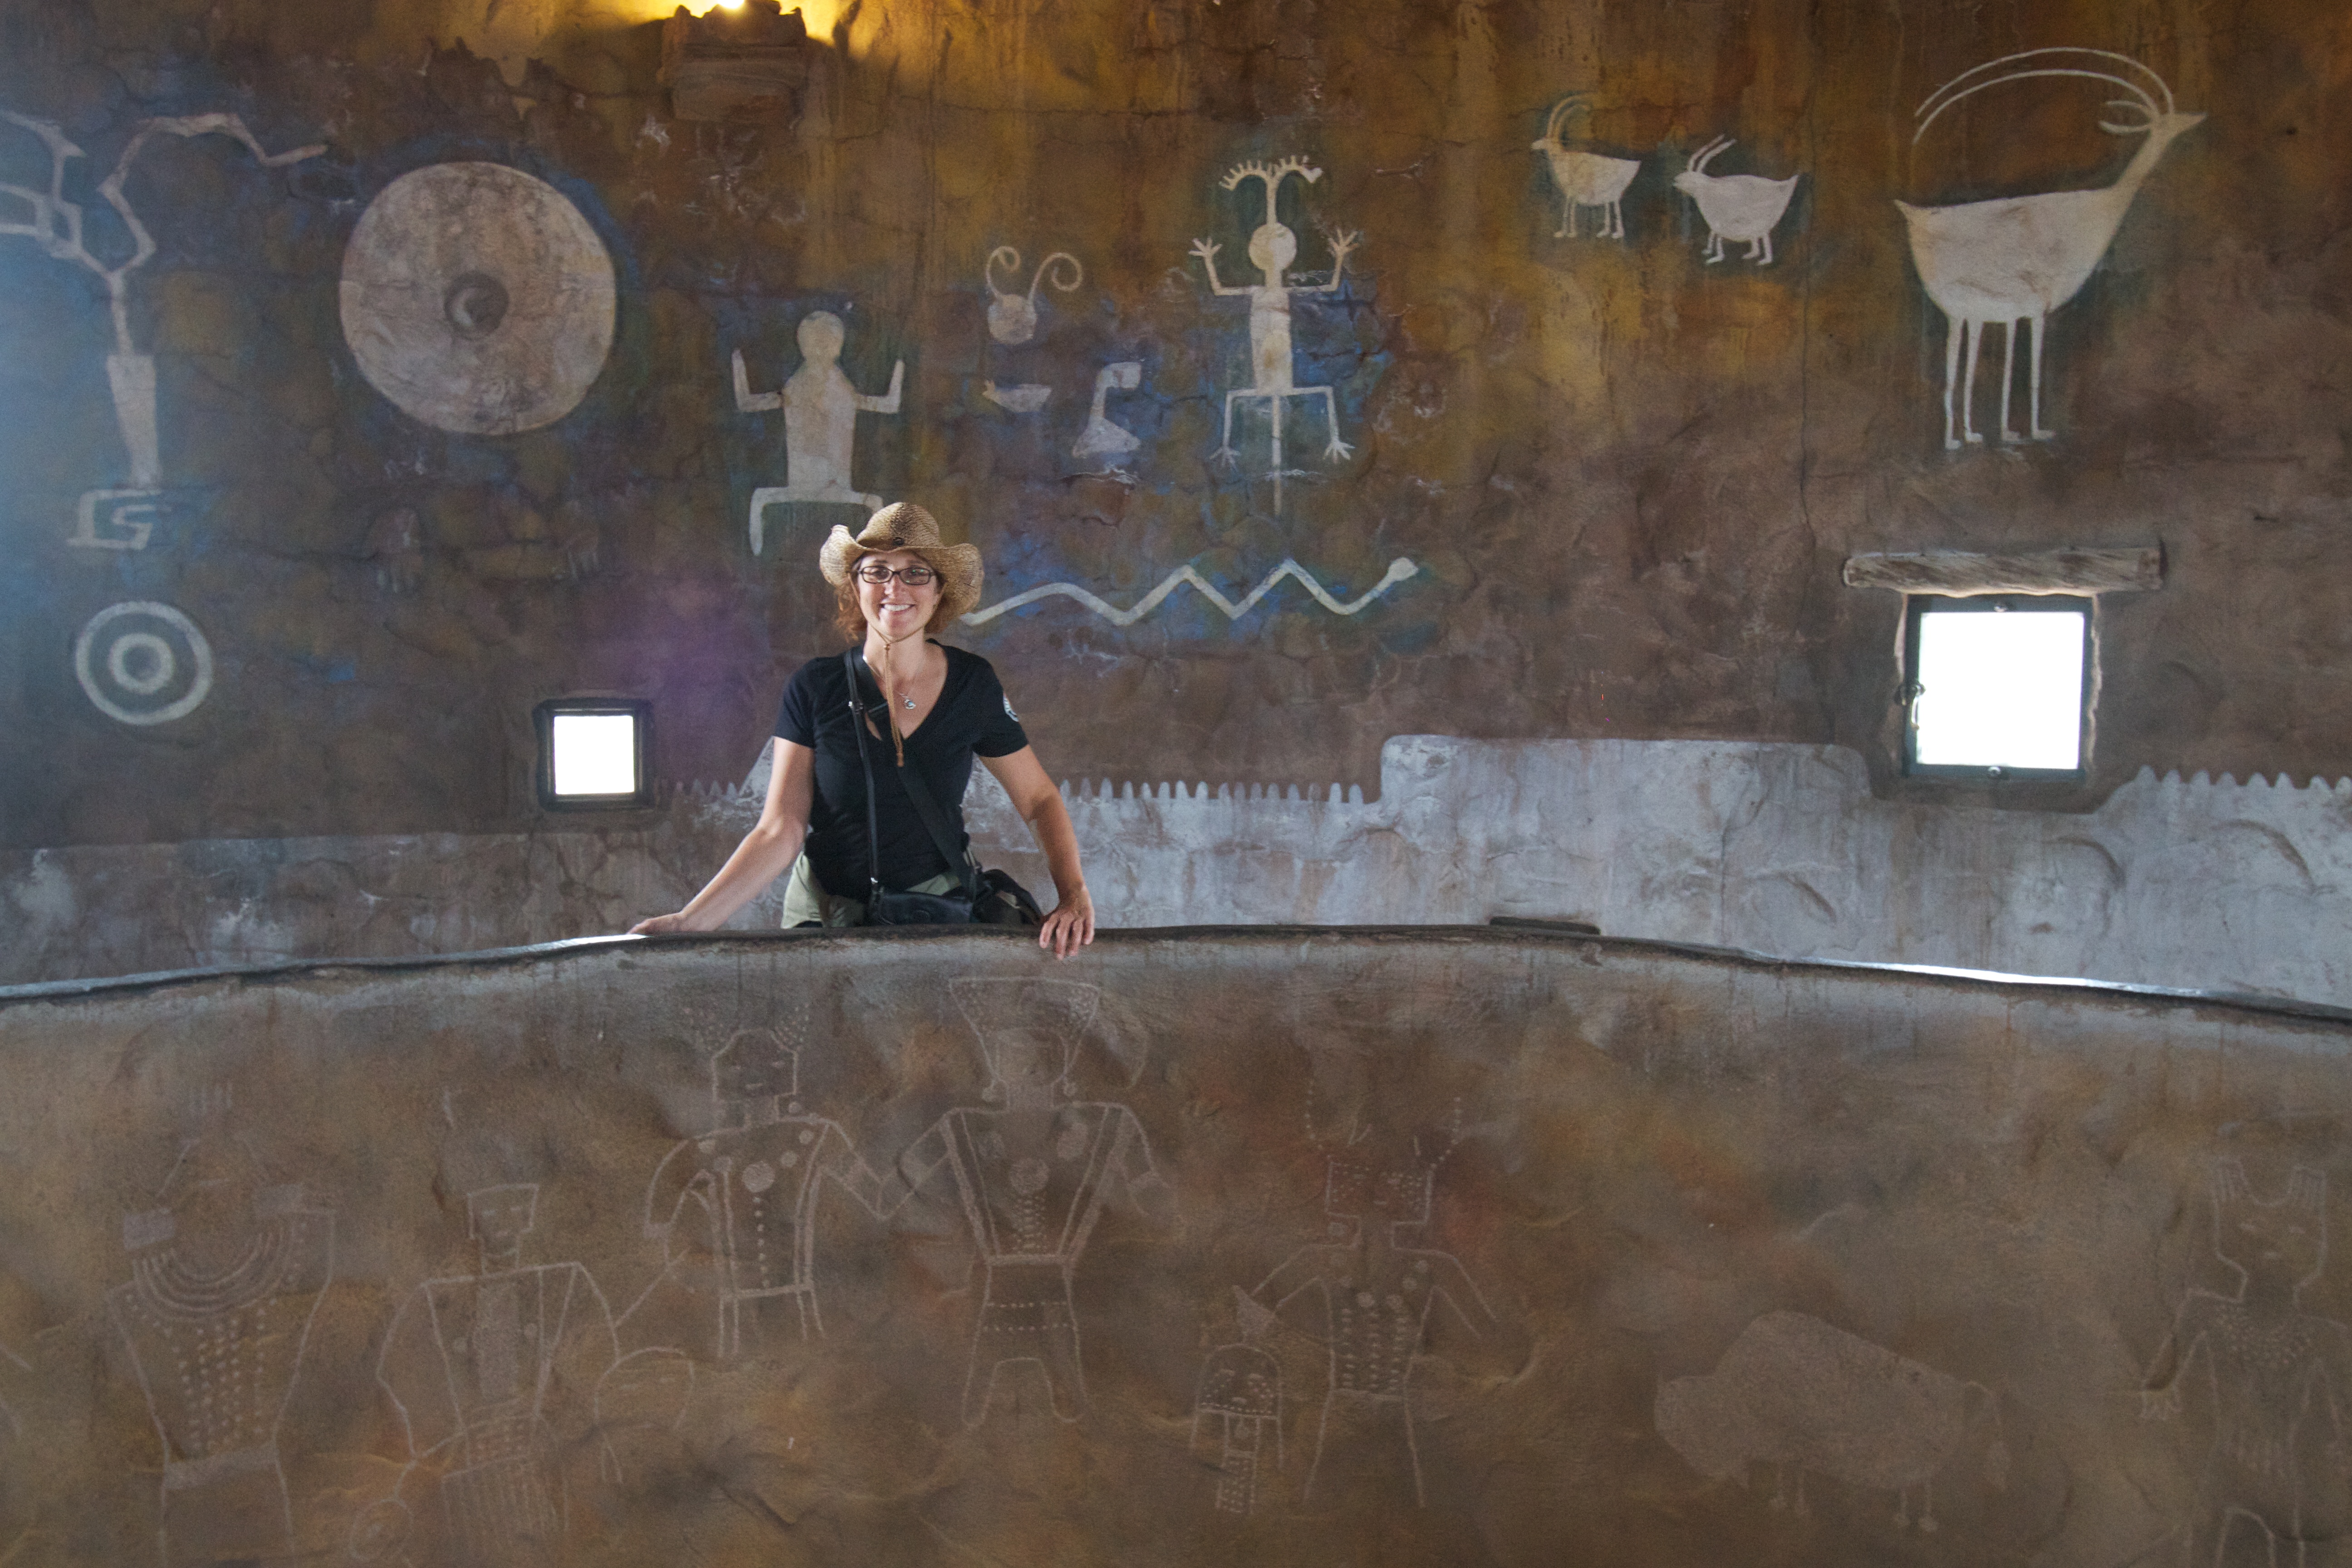
floor, wall, painting, art, mural, giulia, flooring